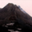
Label: mountain